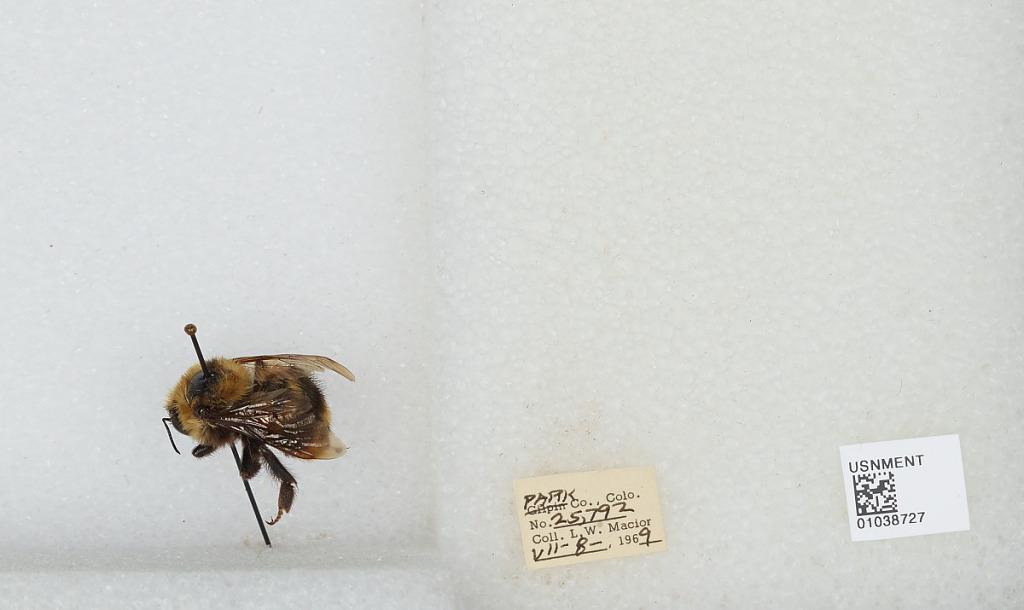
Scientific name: Bombus (Cullumanobombus) rufocinctus Cresson
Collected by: L. Macior
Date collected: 1969-7-8
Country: United States
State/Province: Colorado
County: Park
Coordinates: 40.3533, -106.919